Systematics Association

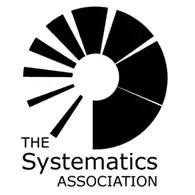

The Systematics Association (SystAss for short) is a charitable organisation based in the UK founded in 1937 for the promotion of the study of systematics and taxonomy. It publishes research, organises conferences, and provides competitive research funds for systematics research.